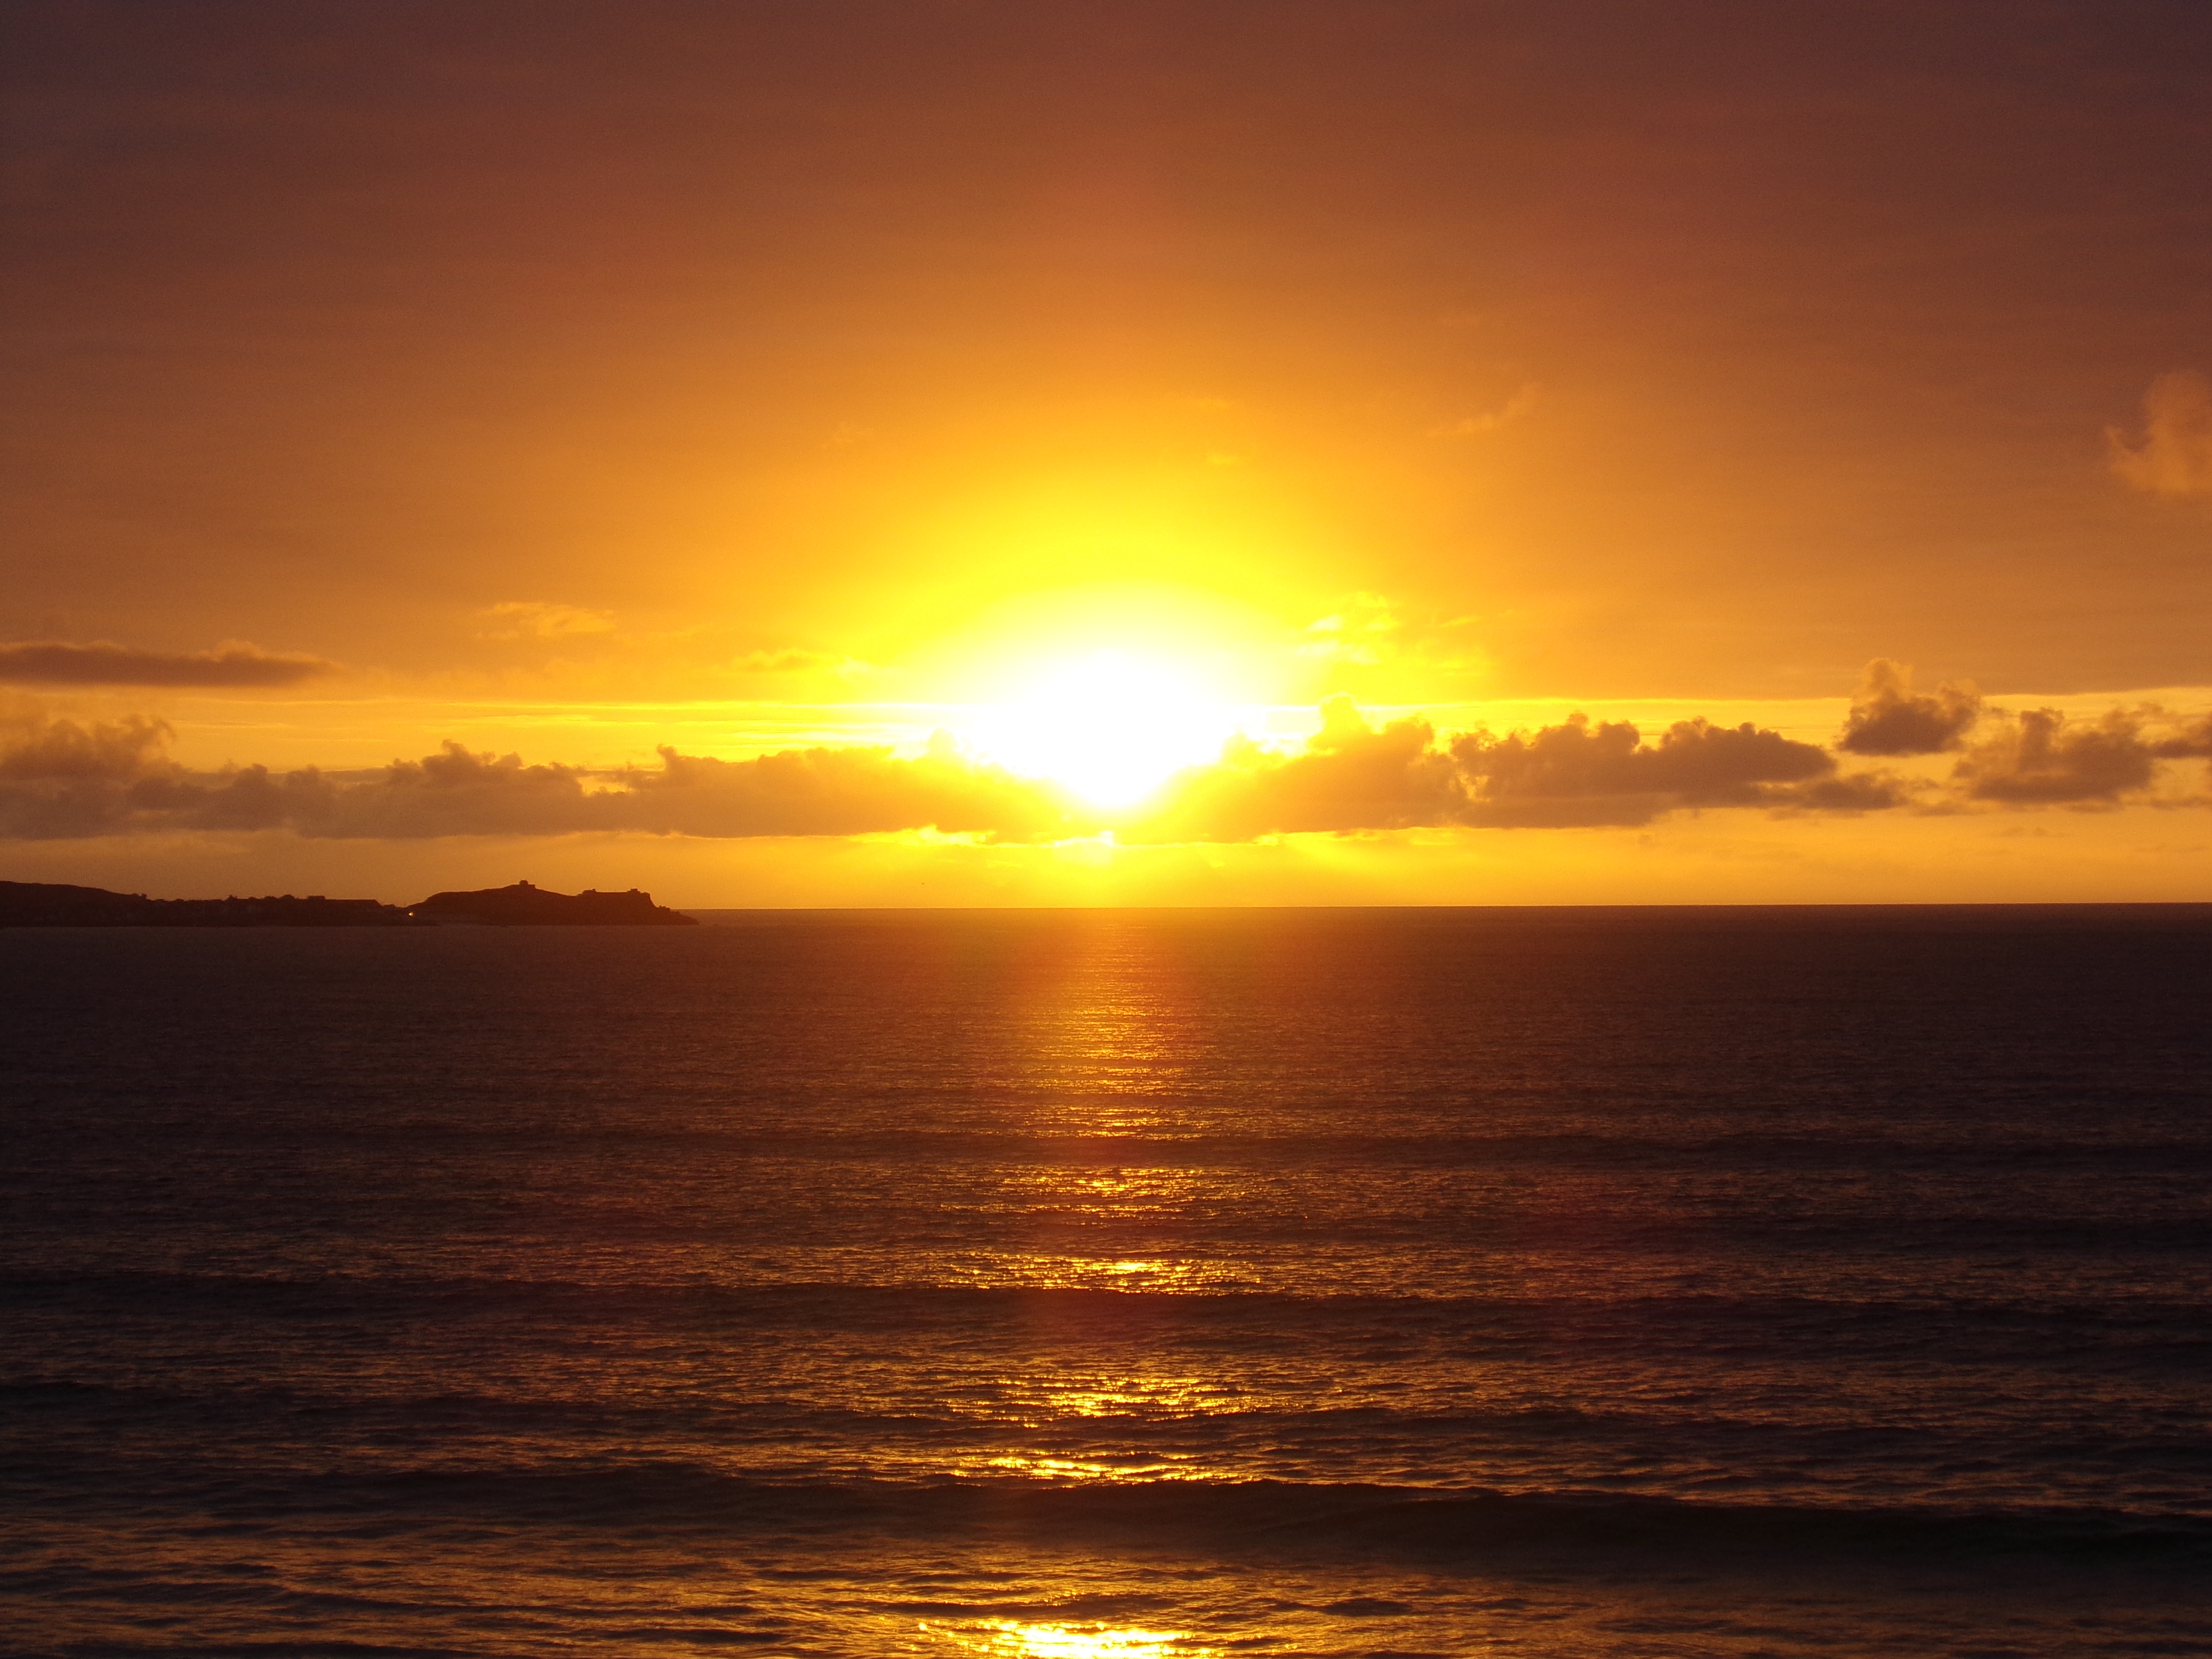
sunset, water, cloud, sky, water resources, atmosphere, amber, light, afterglow, orange, fluid, sunlight, red sky at morning, astronomical object, beach, sunrise, dusk, natural landscape, horizon, cumulus, morning, tree, heat, lake, sun, waterway, calm, landscape, wind wave, dawn, tropics, liquid, coast, reflection, ocean, evening, sound, caribbean, arecales, wave, vacation, backlighting, headland, sea, loch, palm tree, inlet, reservoir, tide